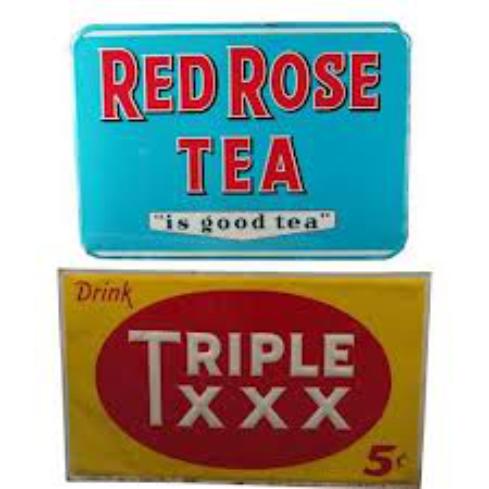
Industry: Food